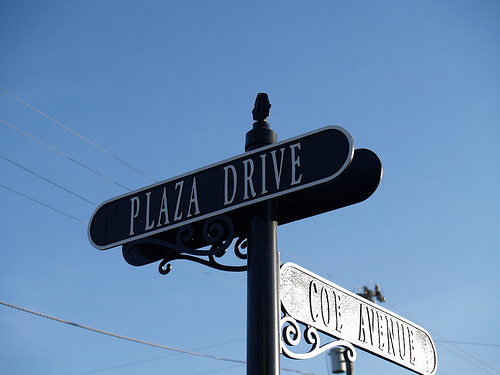
question: 天気はどんな様子
answer: 晴れ

question: 雲はどれくらいある？
answer: ない

question: 空は何色？
answer: 水色

question: 時間帯はいつ
answer: 昼

question: 誰がいる？
answer: 誰もいない

question: 女性は何人
answer: ０

question: 男性は何人
answer: ０

question: 子供は何人
answer: ０